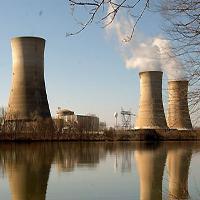
Weather: sun or clear